2022 United States Senate special election in Oklahoma

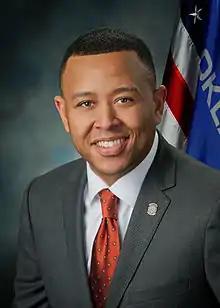
Former state house speaker T. W. Shannon lost the runoff.

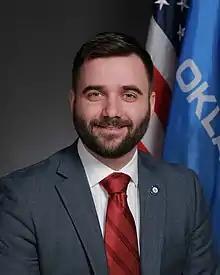
State senator Nathan Dahm finished third in the initial primary.

Former U.S. Representative Kendra Horn was the only Democrat to file to run and was automatically awarded the Democratic nomination.